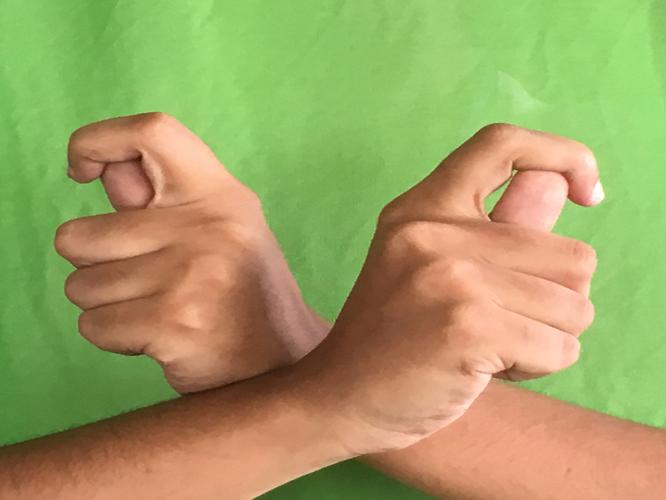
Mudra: Berunda
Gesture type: double_hand